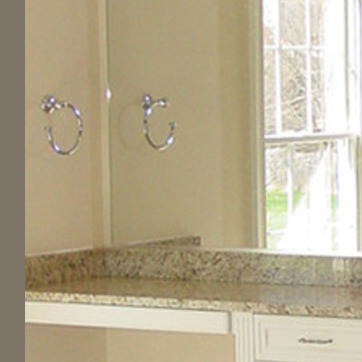
Material: mirror